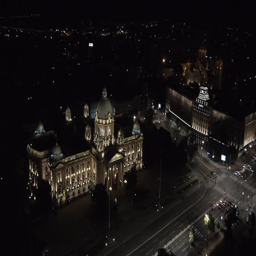
night aerial view on parliament building in the center of capital city